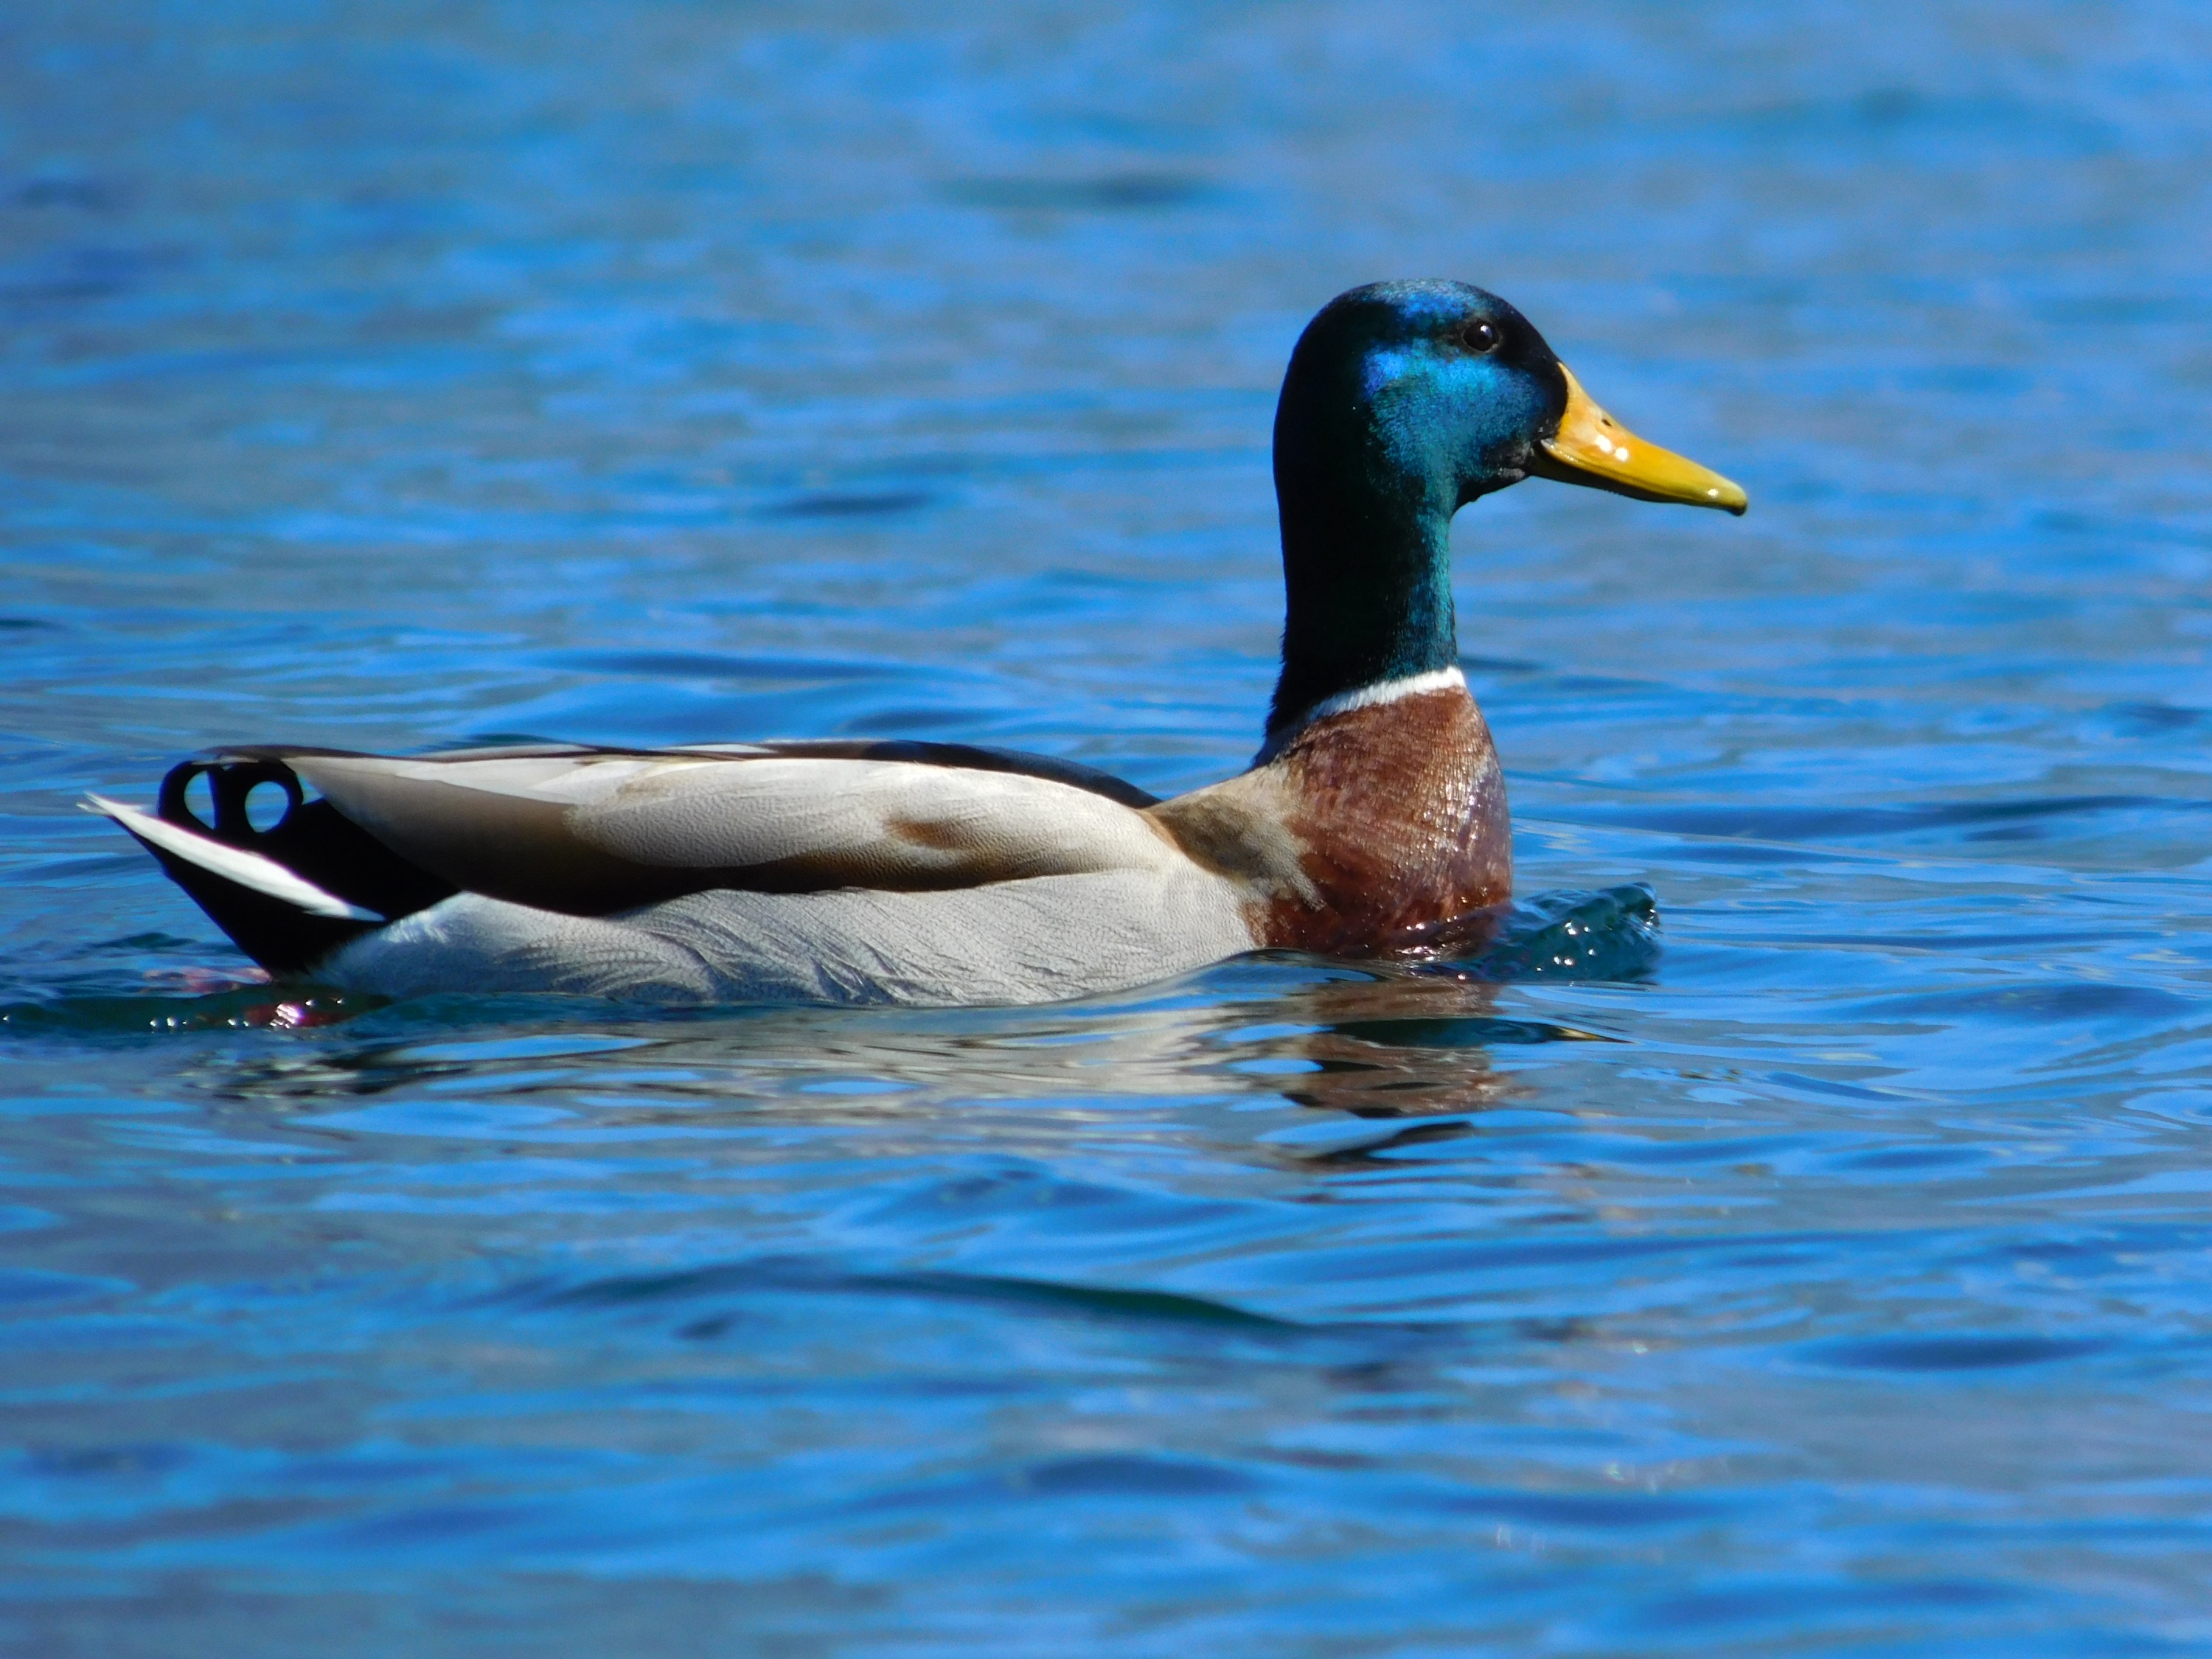
sea, water, bird, lake, animal, wildlife, beak, fauna, colors, duck, vertebrate, waterfowl, water bird, mallard, canard, mergus, ducks geese and swans, seaduck